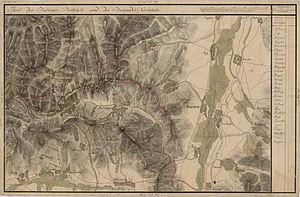
General Berthelot est une commune du județ de Hunedoara en Roumanie.